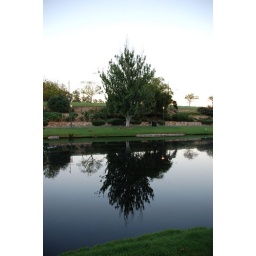
Photo taken on WEA Photography course field trip. Reflections of tree in the Torrens Lake in front of the zoo.